Marist Red Foxes

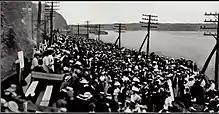
Spectators at the 1907 Poughkeepsie Regatta

In March 2007, after a going 27–5 and making the NCAA tournament for the third time in school history, Marist's women's basketball team surprised a nation of NCAA fans under the leadership of co-captains Alisa Kresge and Nikki Flores, carried by Rachele Fitz. They became the third 13th seed to make it to the Sweet 16 since the women's tournament expanded to 64 teams. They defeated 4th-seeded Ohio State and 5th-seeded Middle Tennessee to make it to the Sweet 16.